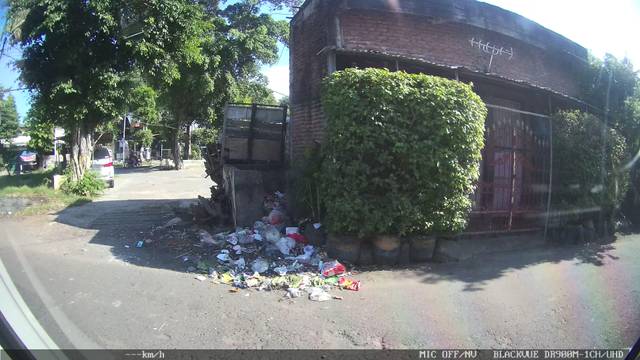
Region: Indonesia
Coordinates: -7.26, 112.754